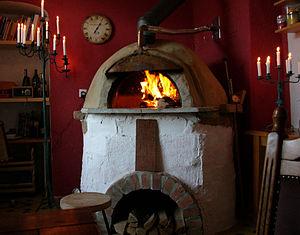
Un four est une enceinte maçonnée ou un appareil, muni d'un système de chauffage puissant, qui transforme, par la chaleur, les produits et les objets. Il a différentes fonctions : cuisson des aliments directe ou indirecte, éclairage et chauffage, fonction sociale.